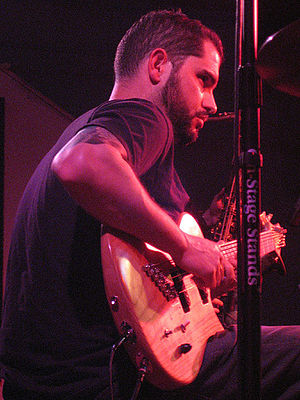
Charlie Hunter
Charlie Hunter
Charlie Hunter.
Charlie Hunter er en amerikansk guitarist, komponist og bandleder.